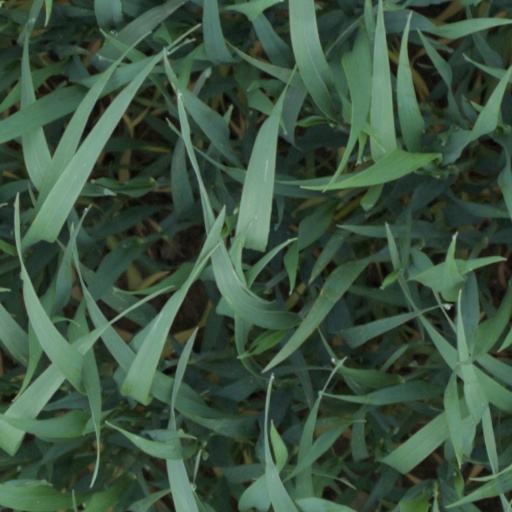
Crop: wheat